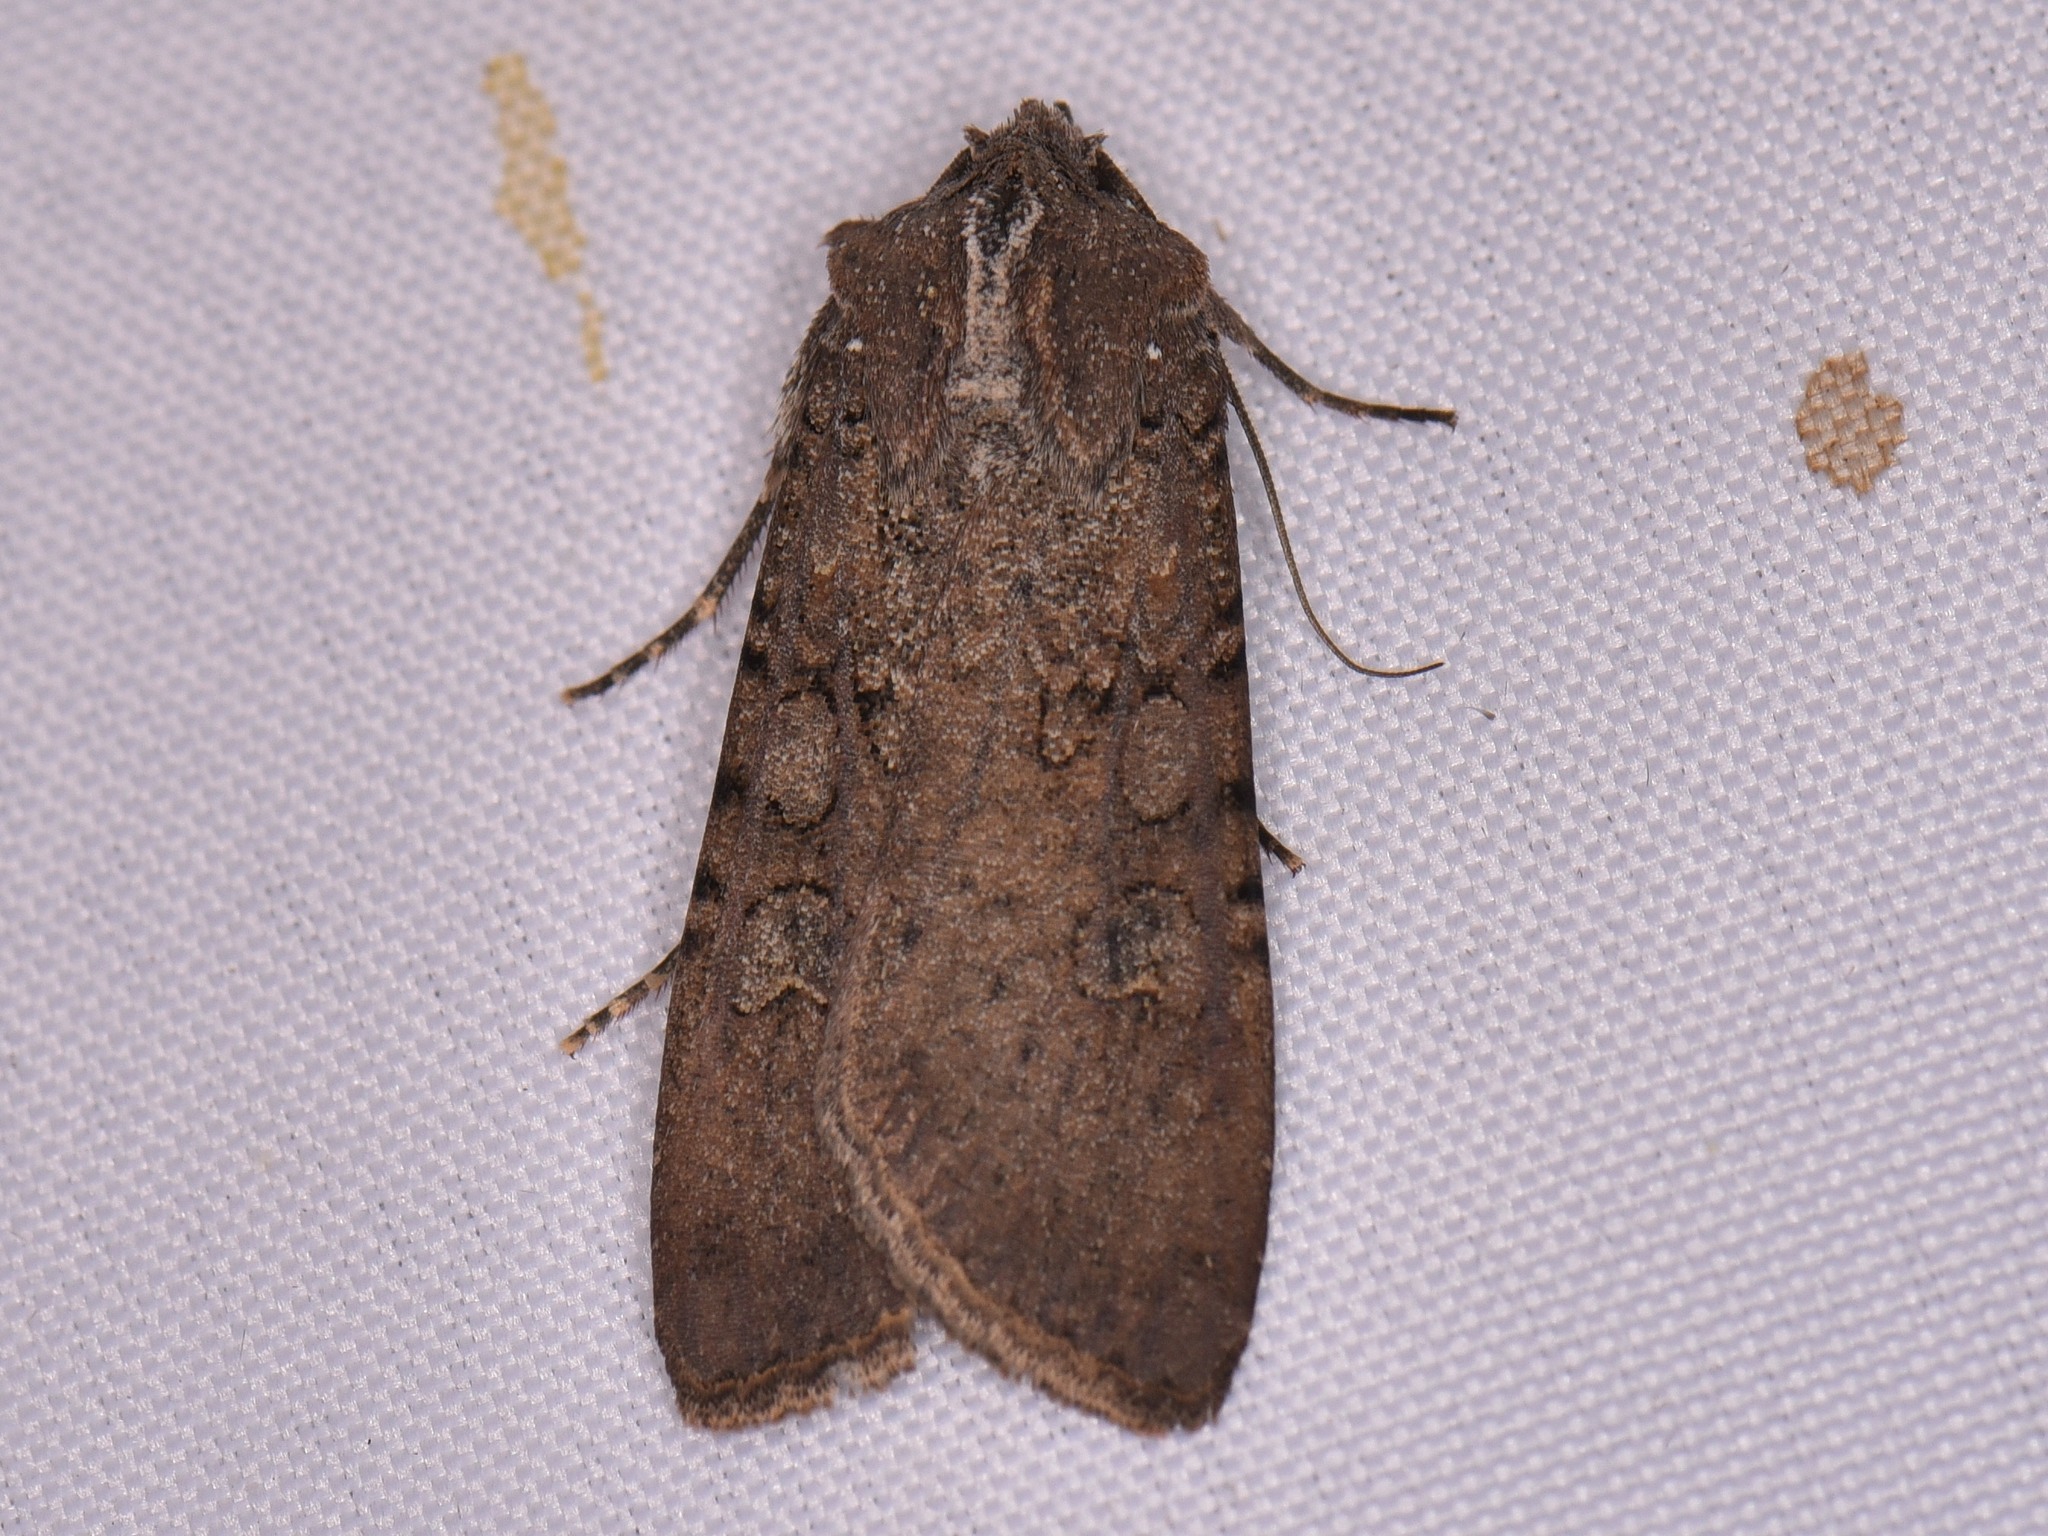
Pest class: cutworms